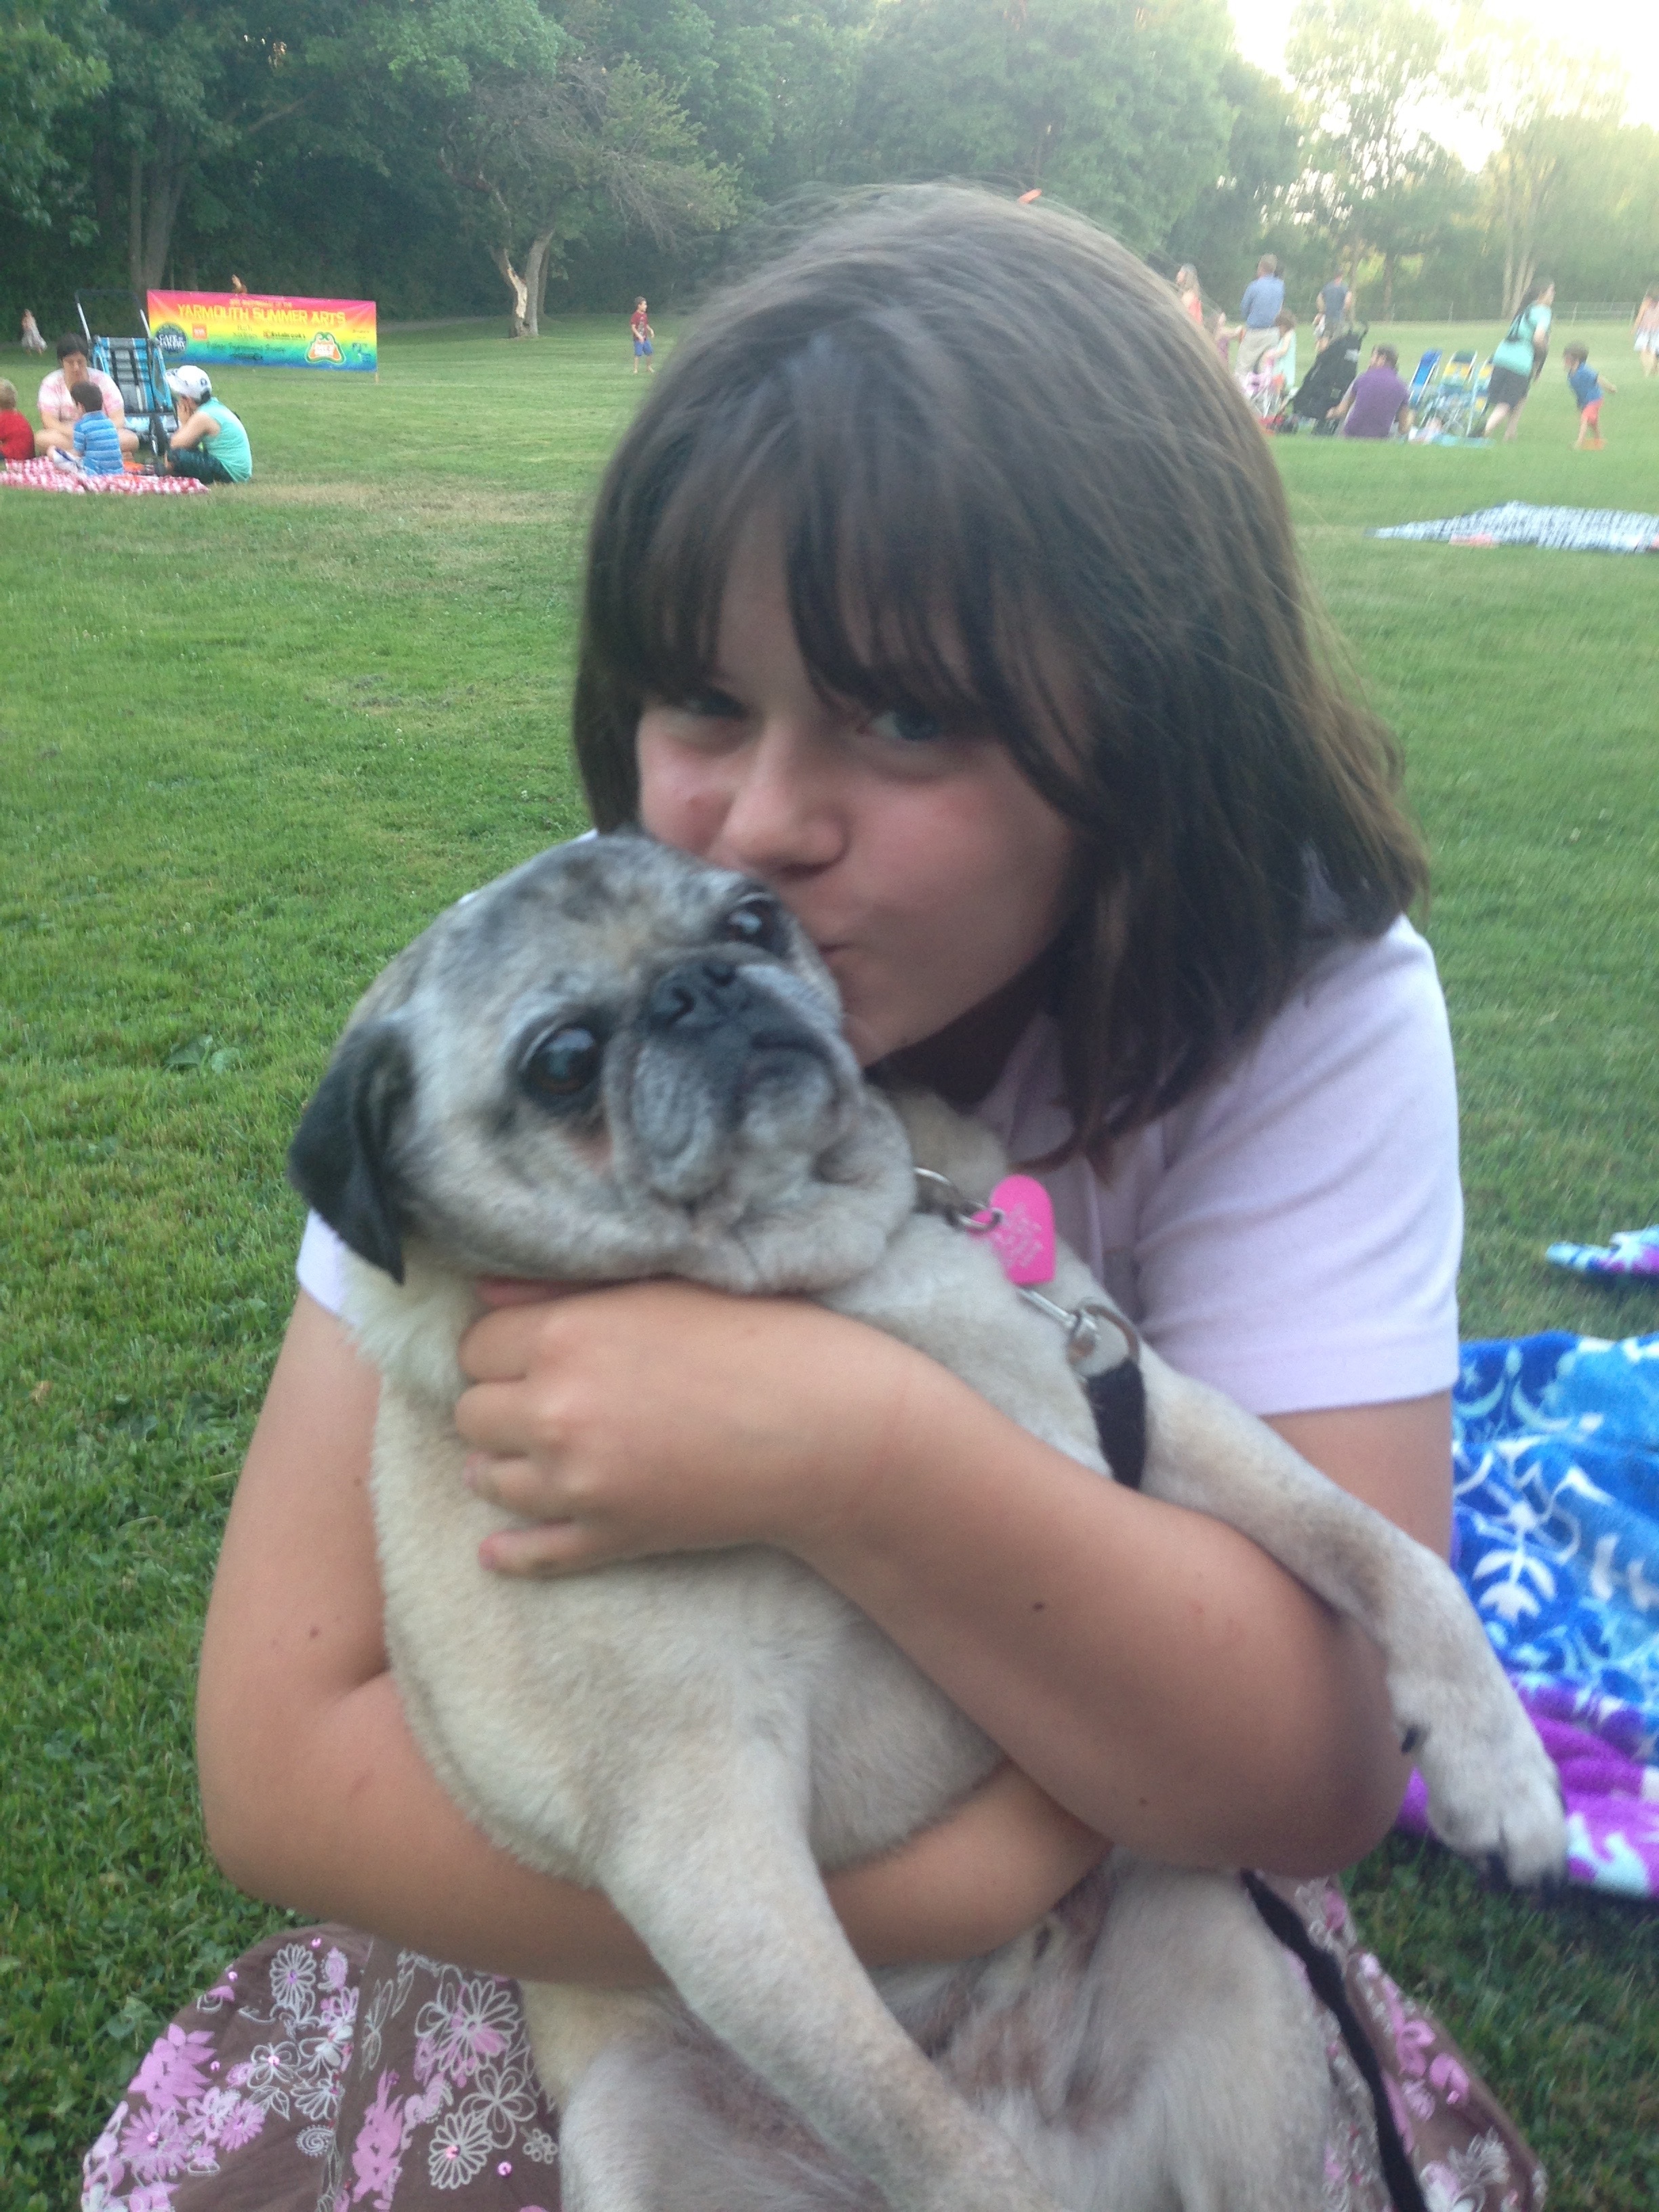
puppy, dog, mammal, dog like mammal